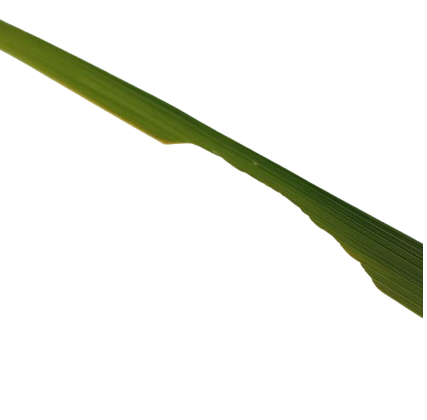
Label: Insect